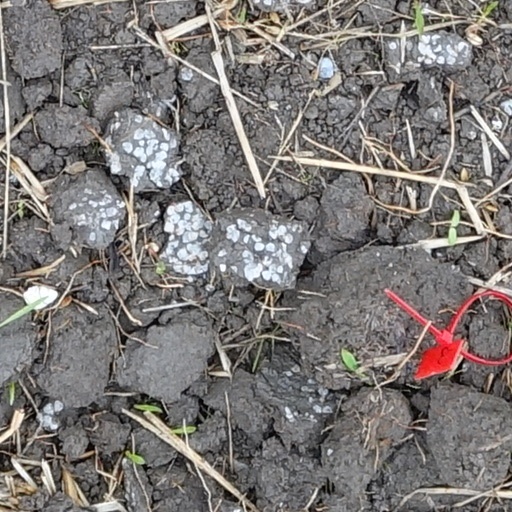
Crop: wheat